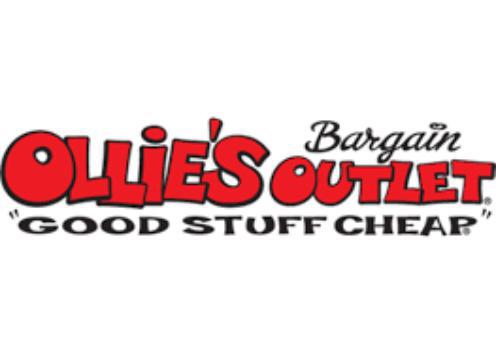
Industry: Others